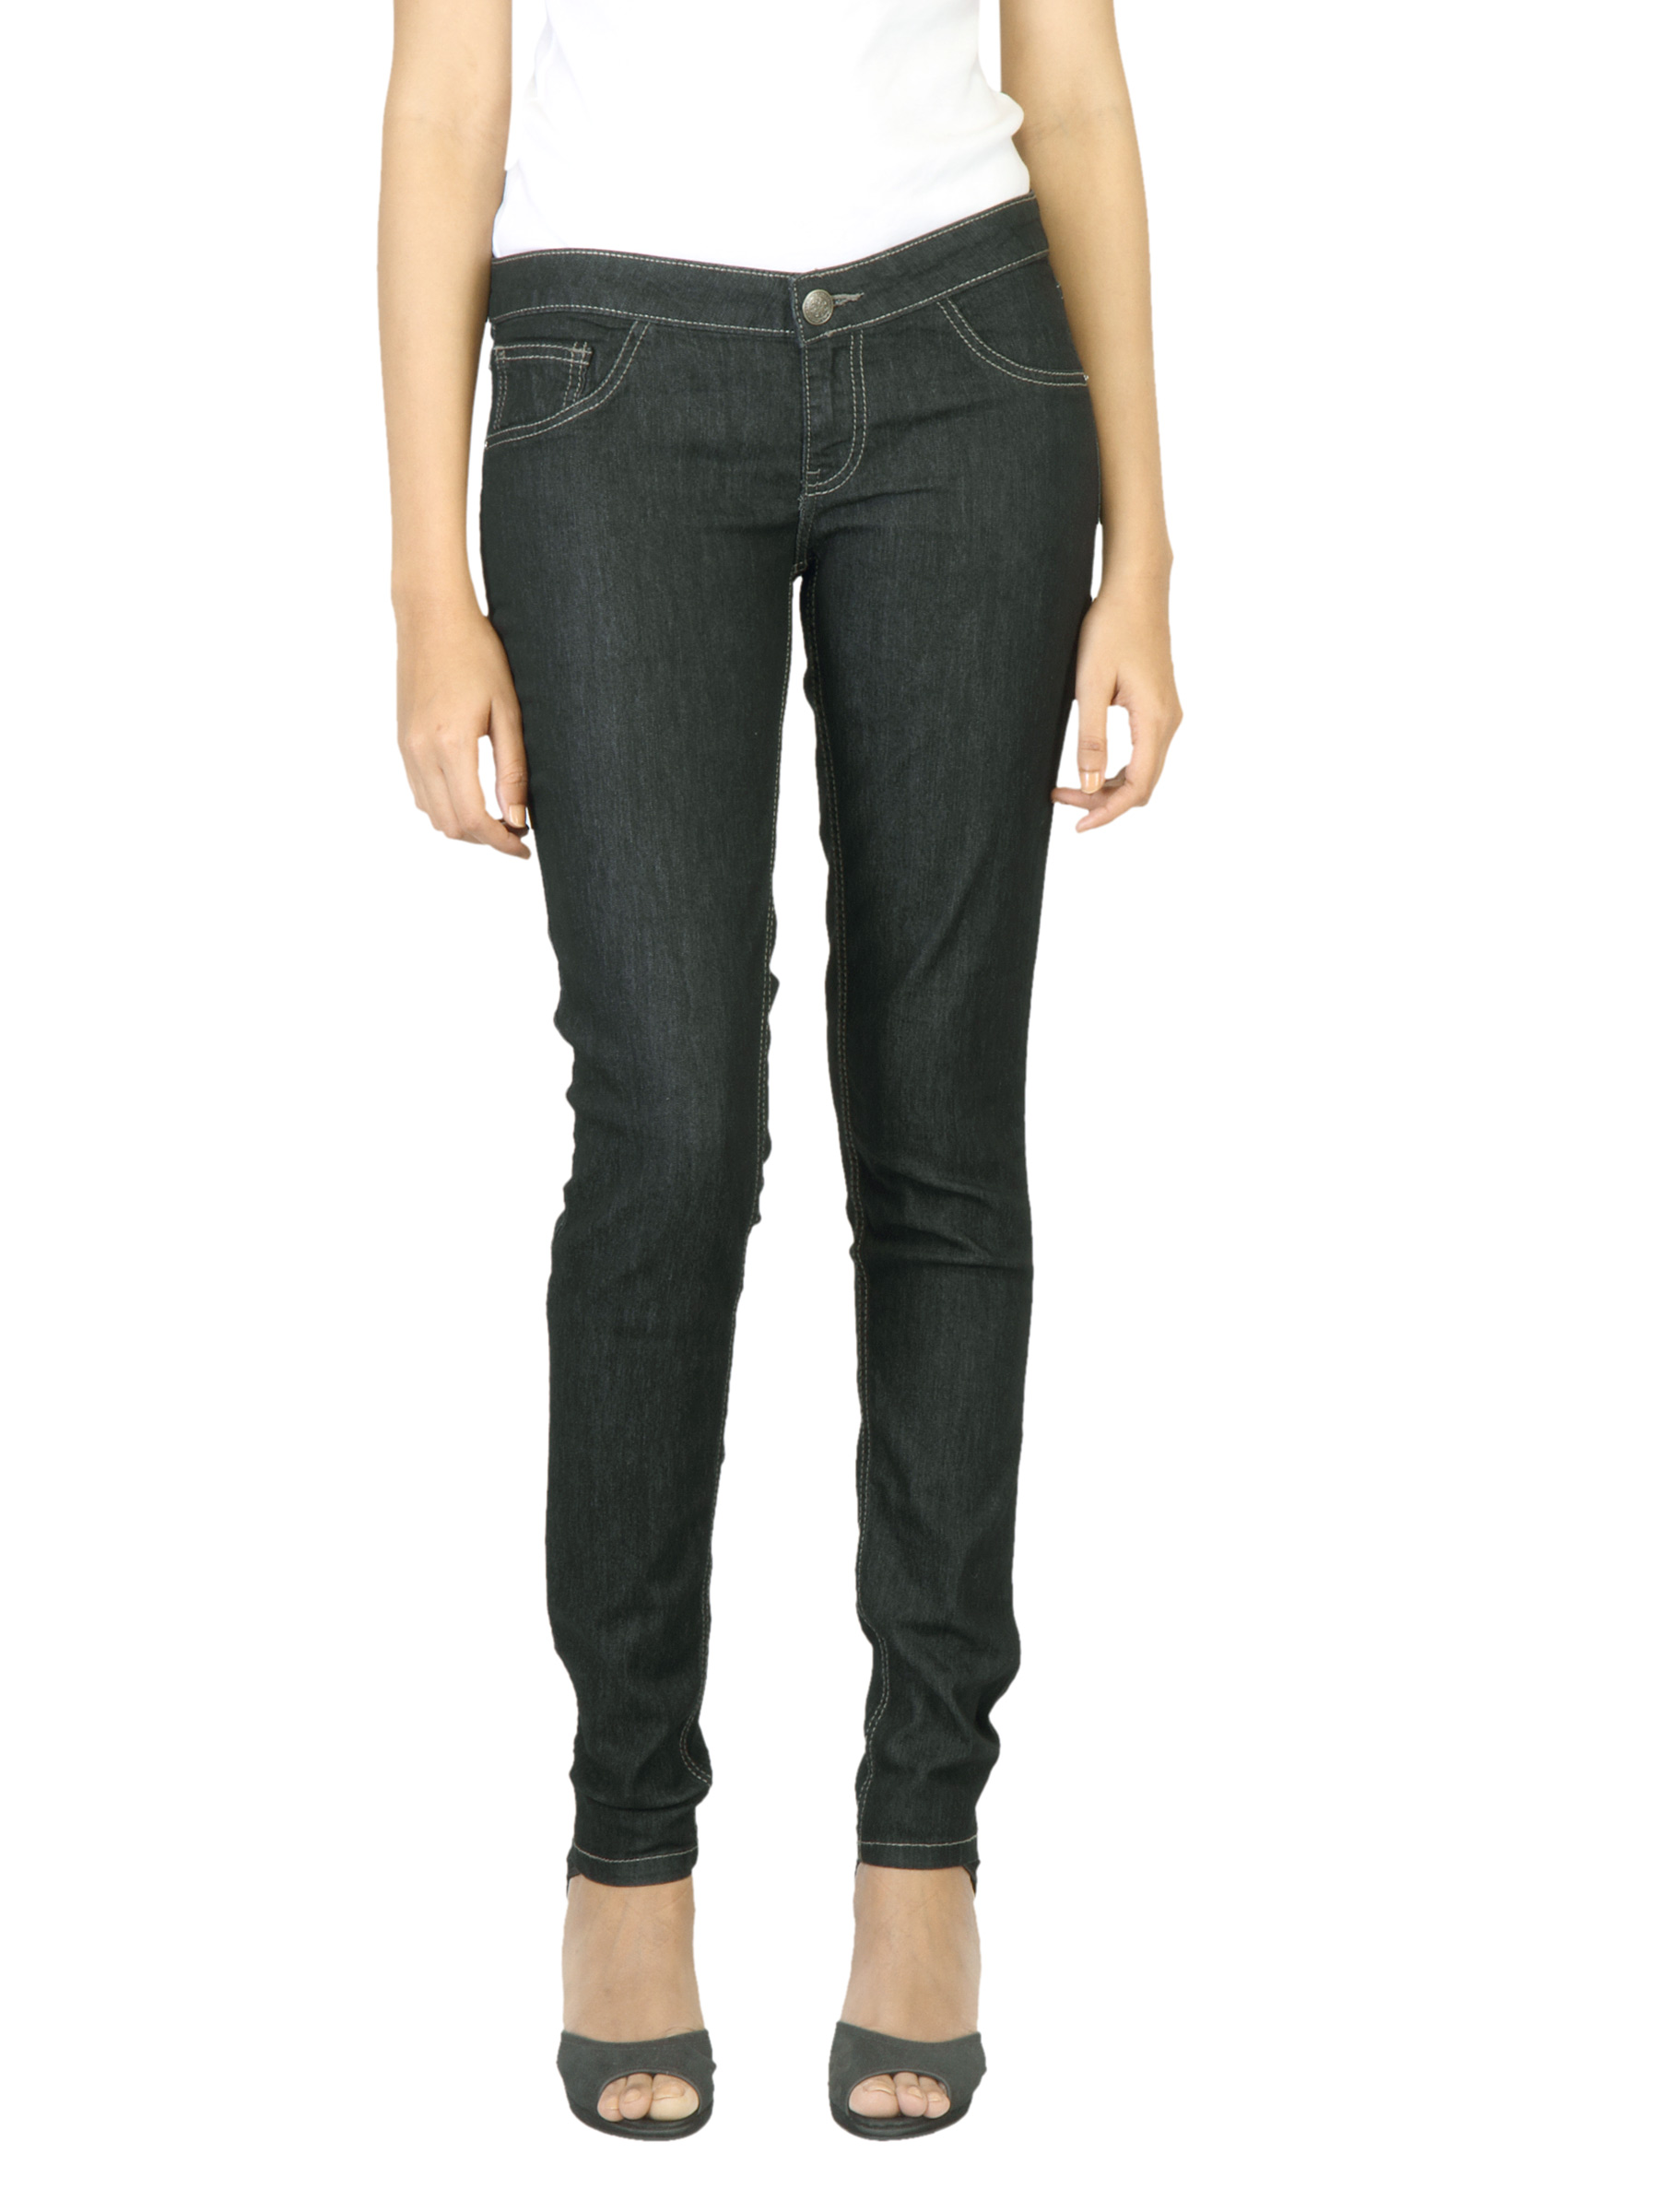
Flying Machine Women Lowrise Black Jeans
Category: Apparel / Bottomwear / Jeans
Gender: Women
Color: Black
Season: Fall 2011
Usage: Casual